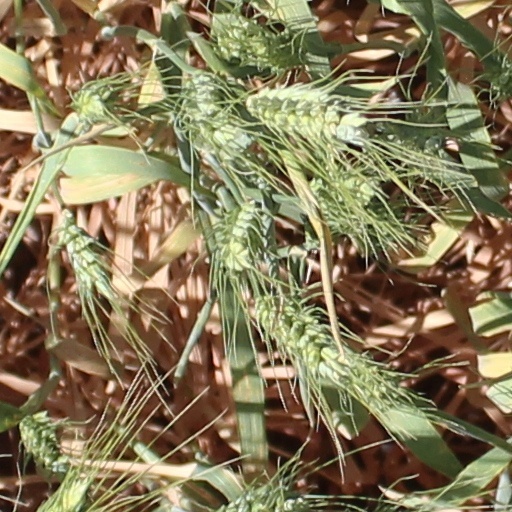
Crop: wheat